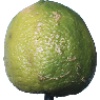
Label: Limes 1